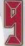
Number: 9